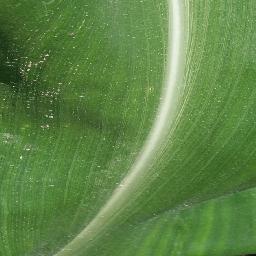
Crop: corn
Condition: (maize)_healthy